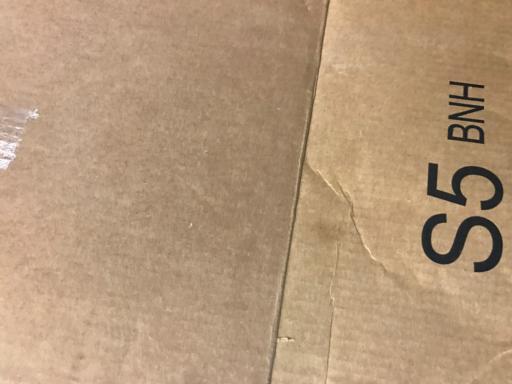
Waste category: cardboard